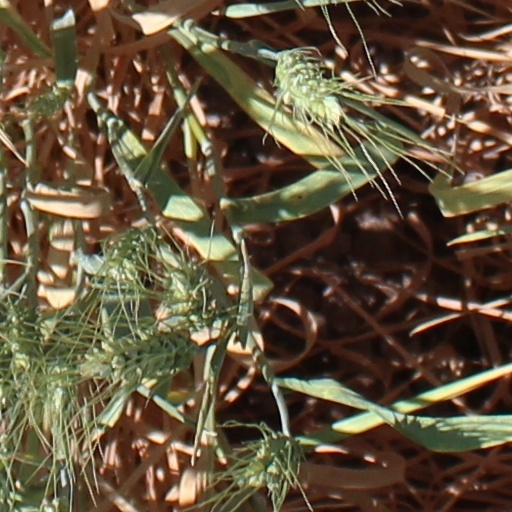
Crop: wheat